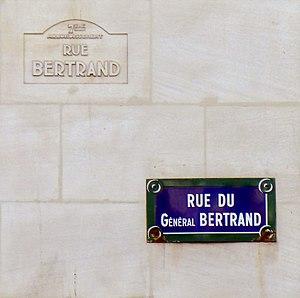
Rue du Général-Bertrand (plaque et inscription) - Paris VII
La rue du Général-Bertrand est une voie du 7ᵉ arrondissement de Paris, qui aboutit à l'hôpital Necker.